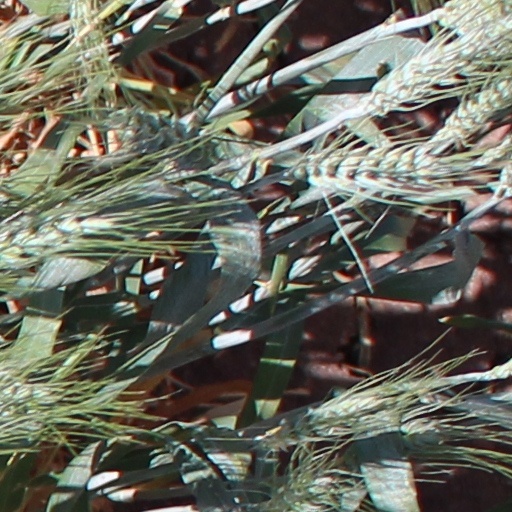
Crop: wheat